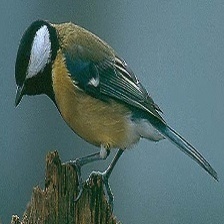
Species: PARUS MAJOR
Scientific name: PARUS MAJOR
ImageNet parent category: chickadee